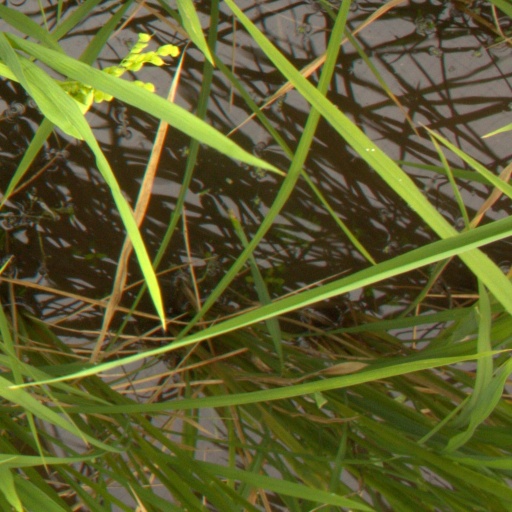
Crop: rice